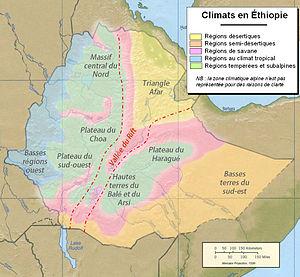
Carte zones climatiques en Éthiopie.
L'Éthiopie, en forme longue la république démocratique fédérale d’Éthiopie, en amharique Ītyōṗṗyā, ኢትዮጵያ et ye-Ītyōṗṗyā Fēdēralāwī Dīmōkrāsīyāwī Rīpeblīk, የኢትዮጵያ ፌዴራላዊ ዲሞክራሲያዊ ሪፐብሊክ, est un État de la Corne de l'Afrique. L'Éthiopie a des frontières communes avec l'Érythrée au nord, la Somalie à l'est-sud-est, le Soudan au nord-ouest, le Soudan du Sud à l'ouest-sud-ouest, le Kenya au sud et la république de Djibouti au nord-est. Depuis l'indépendance de l'Érythrée en 1993, l'Éthiopie n'a plus d'accès à la mer.